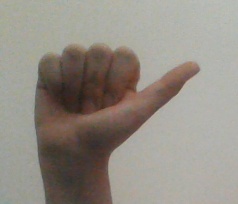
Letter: dhad